Lavra Netofa

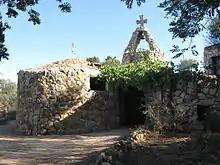
Lavra Netofa

Lavra Netofa (or Laura Netofa) is a Melkite hermitage on a mountain top above the village of Hararit in Galilee. An old-looking stone structure, built from local stones, most of it constructed underground, serves as a chapel. The hermitage was founded in 1967 by two monks, the Dutch Father Jacob Willebrands and the American Father Toma Farelly, who answered the call to live among the Palestinian Christian community, and to serve as a bridge between them and their Jewish neighbors. The hermitage on Mt. Netofa was meant as a retreat for Christian monks and worshippers. While preparing the land, they found a deep ancient water hole from the Byzantine era and decided to clear it and make it an underground chapel. They dug up other water holes for the purpose of collecting rain water for their use.